Roman military decorations and punishments

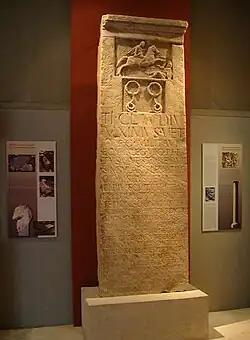
Tiberius Claudius Maximus memorial showing two awards he received

Victory titles were treated as Latin "cognomina" and were usually the name of the enemy defeated by the commander. Hence, names like Africanus ("the African"), Numidicus ("the Numidian"), Isauricus ("the Isaurian"), Creticus ("the Cretan"), Gothicus ("the Goth"), Germanicus ("the German") and Parthicus ("the Parthian"), seemingly out of place for ardently patriotic Romans, are in fact expressions of Roman superiority over these peoples. The most famous grantee of Republican victory title was Publius Cornelius Scipio, who for his great victories in the Second Punic War was awarded by the Roman Senate the title "Africanus" and is thus known to history as "Scipio Africanus".